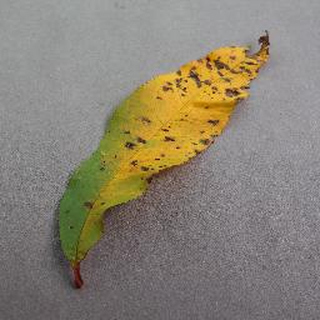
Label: peach_bacterial_spot